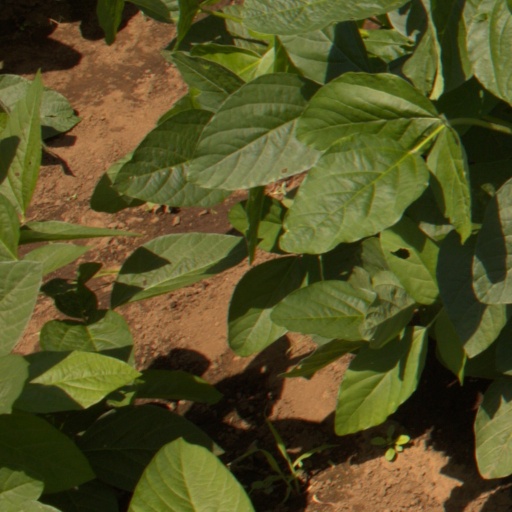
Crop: soybean